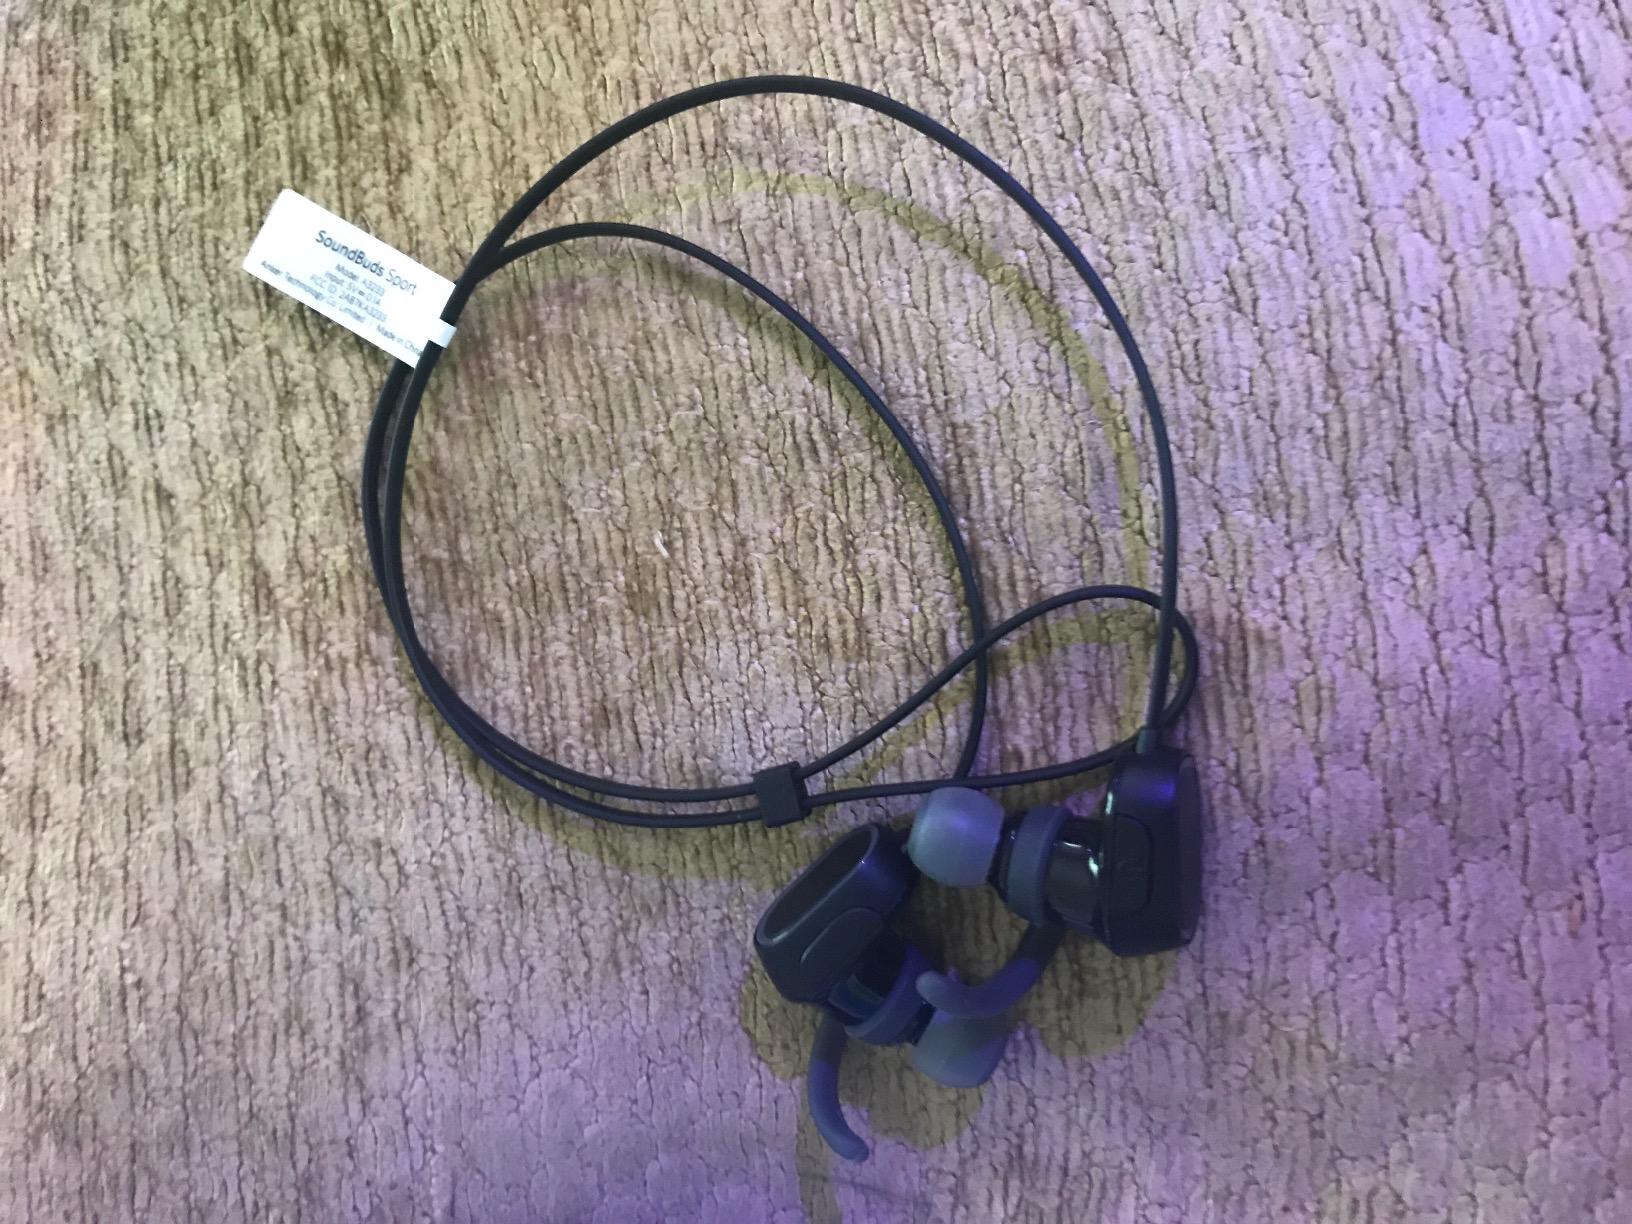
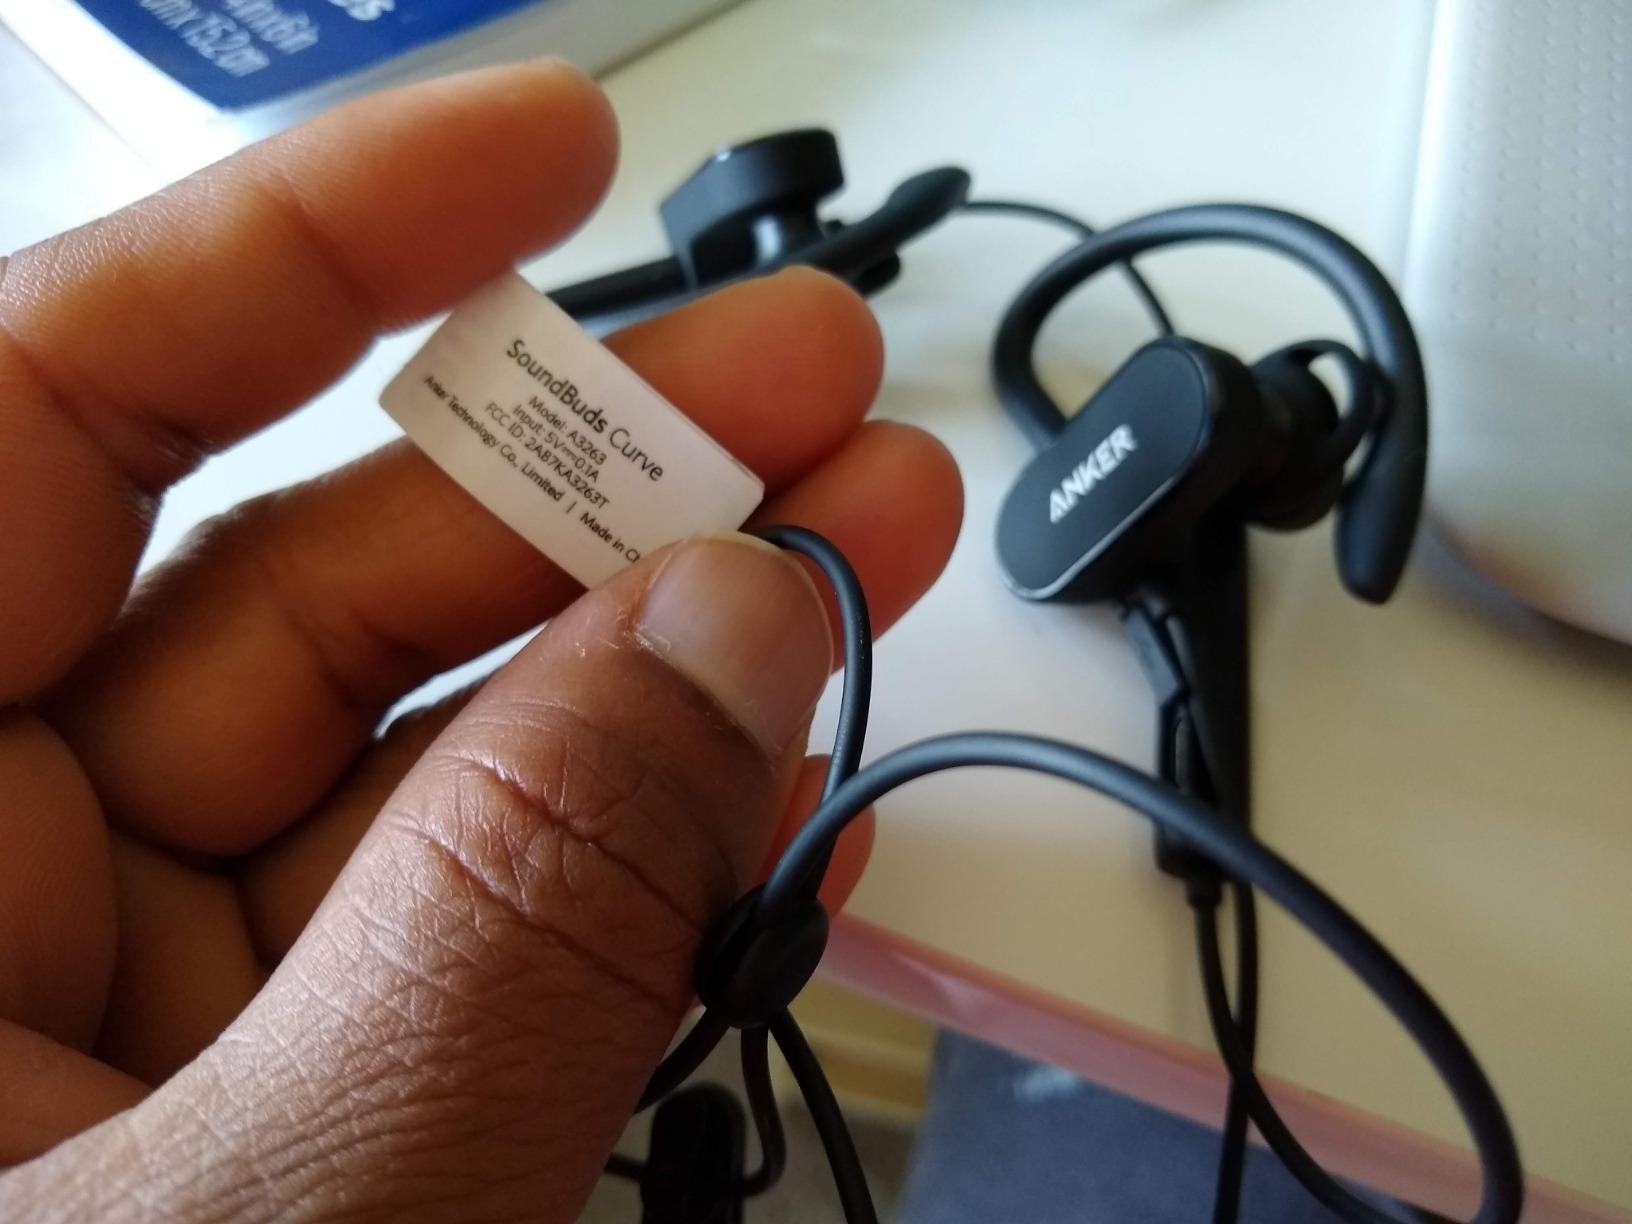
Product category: headphones
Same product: no